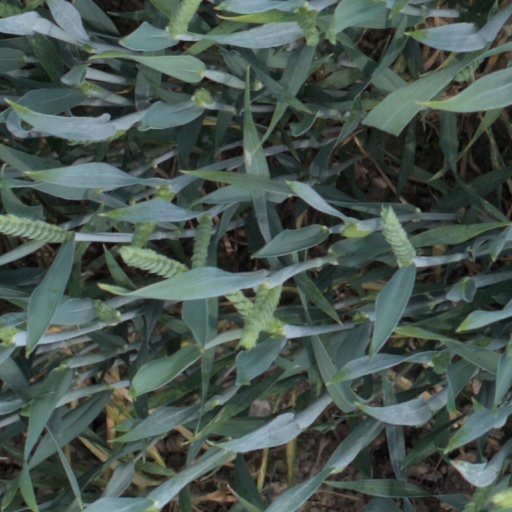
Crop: wheat